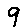
Label: 9